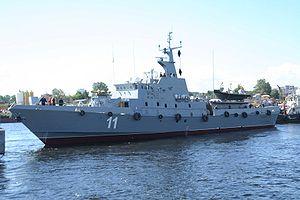
La marine slovène, officiellement la 430ᵉ division navale fait partie des Forces armées slovènes. La tâche principale de la Marine est la défense territoriale et la protection de moins de 50 kilomètres des côtes du pays en mer Adriatique. Il se compose d'environ 60 hommes, de deux patrouilleurs et de plusieurs petits bateaux. C'est la plus petite marine des pays de l'OTAN.La base des forces navales slovènes est Izola.
Les forces armées slovènes étaient fortes, en janvier 2013, de 7 573 hommes et de 1 583 réservistes soit 9 056 militaires. La conscription fut abolie en 2003. Elles ne sont pas divisées en branches indépendantes, mais comprennent neuf services placés sous un commandement unique.